Spiritual Machines

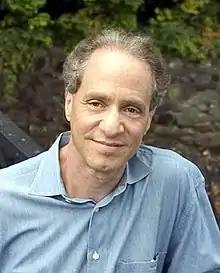
Select "The Age of Spiritual Machines" excerpts voiced by author Ray Kurzweil were incorporated into the album.

Unlike the band's three previous albums, most of the songs on "Spiritual Machines" were written solely by Maida. “I think that because this record happened quickly, we just ended up using a lot more of my songs this time,” stated Maida. “Whatever happens, happens, and if there are good ideas lying around, we use them.” Also unlike on their previous albums, this one was recorded sporadically piece by piece with songs being added as others were discarded. Raine had made several vocal demos at his new home recording studio before the "Spiritual Machines" idea had come into play. Many of these demos were used for the final recordings and Raine was given production credits. “It was more a means to an end." he explained, "I would start off with a 4-track, then move to an 8-track, then go to digital. I have a ProTools system set up in my basement, so I just try to finish songs and get them out of the way so I don’t build up this backlog of ideas. We just sift through that stuff, as well as the stuff we do in rehearsal and just pick the best ideas and go. It wasn't like I said I wanted to be a producer or anything, it’s just that the demos I was making came closer to the finished product on one or two occasions, so now, I’m a producer.”